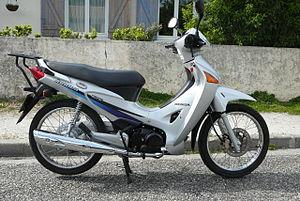
La série Honda Innova, Honda Wave, ou Honda Supra est une série de petites motocyclettes fabriquées par Honda. Ce modèle est issu de la « série NF » ou « NF series » en anglais. Seul le nom commercial du modèle change à l'export.